Gauchar

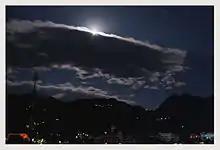
Gauchar Town at night

Gauchar first attained recognition in the 1920s when Lady Willingdon, wife of the then Viceroy of India landed here by air. Then, in 1938, Pandit Jawaharlal Nehru along with his sister Vijaya Lakshmi Pandit also came here by air on the way to a personal visit to Badrinath. At that time cow dung used to be burnt on the field to gauge the direction of air currents.